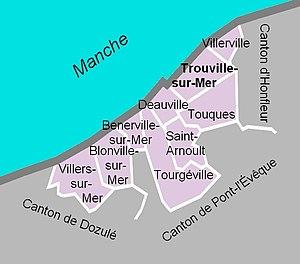
Carte du canton de Trouville-sur-Mer en 2012.
Le canton de Trouville-sur-Mer est une ancienne division administrative française située dans le département du Calvados et la région Basse-Normandie.